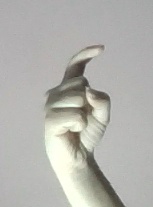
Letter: ra